Freedom of panorama

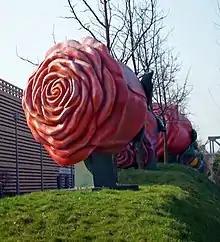
A large metallic sculpture of a red rose on a small grassy mound, with bare trees and other similar sculptures in the background

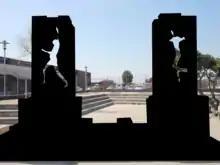
In South Africa, there is no freedom of panorama. Strict interpretation of copyright law means that copyrighted objects, like this statue, should be censored out.

Freedom of panorama (FoP) is a provision in the copyright laws of various jurisdictions that permits taking photographs and video footage and creating other images (such as paintings) of buildings and sometimes sculptures and other art works which are permanently located in a public space, without infringing on any copyright that may otherwise subsist in such works, and the publishing of such images. Panorama freedom statutes or case law limit the right of the copyright owner to take action for breach of copyright against the creators and distributors of such images. It is an exception to the normal rule that the copyright owner has the exclusive right to authorize the creation and distribution of derivative works.